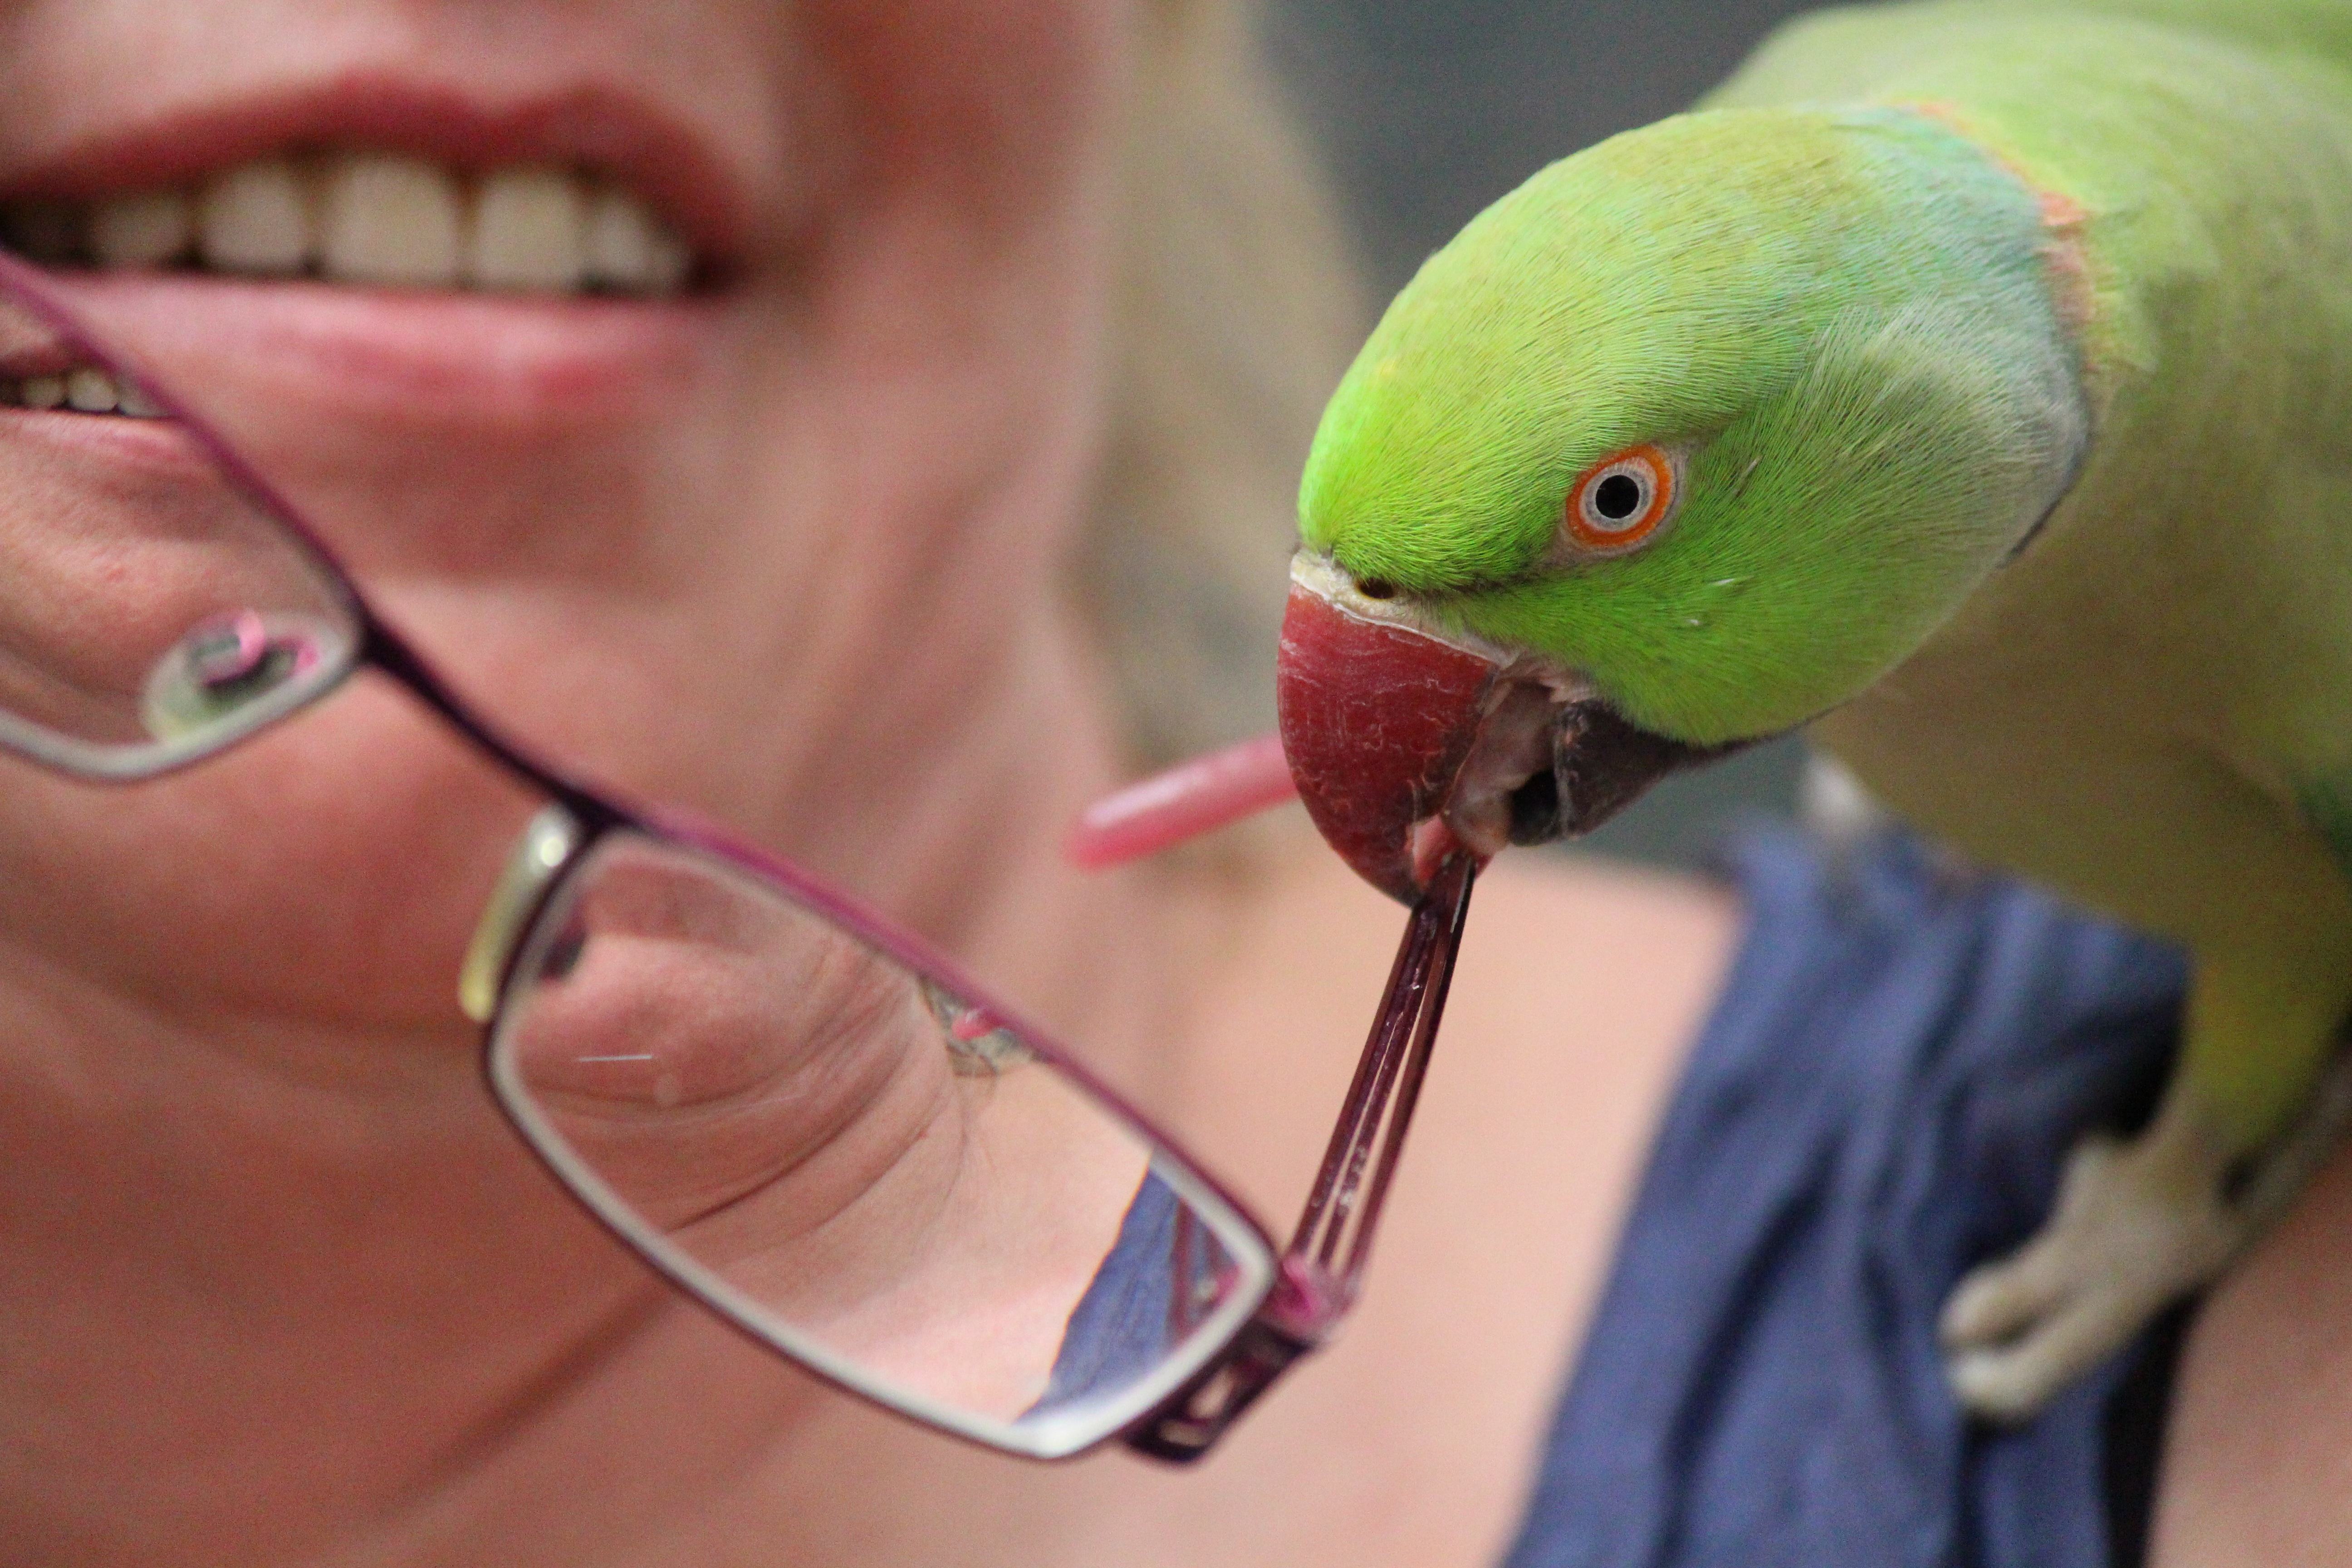
nature, bird, woman, animal, zoo, green, beak, mouth, close up, glasses, head, vertebrate, parrot, cheeky, bill, parakeet, snap, animal world, detention, bird park, common pet parakeet, obstinately